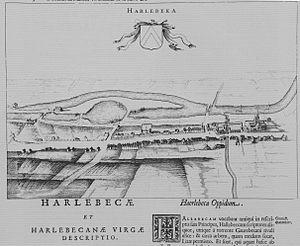
Harelbeke (Belgique): Page 318 de l'édition de (1641) de la Flandria Illustrata d'Antonius Sanderus